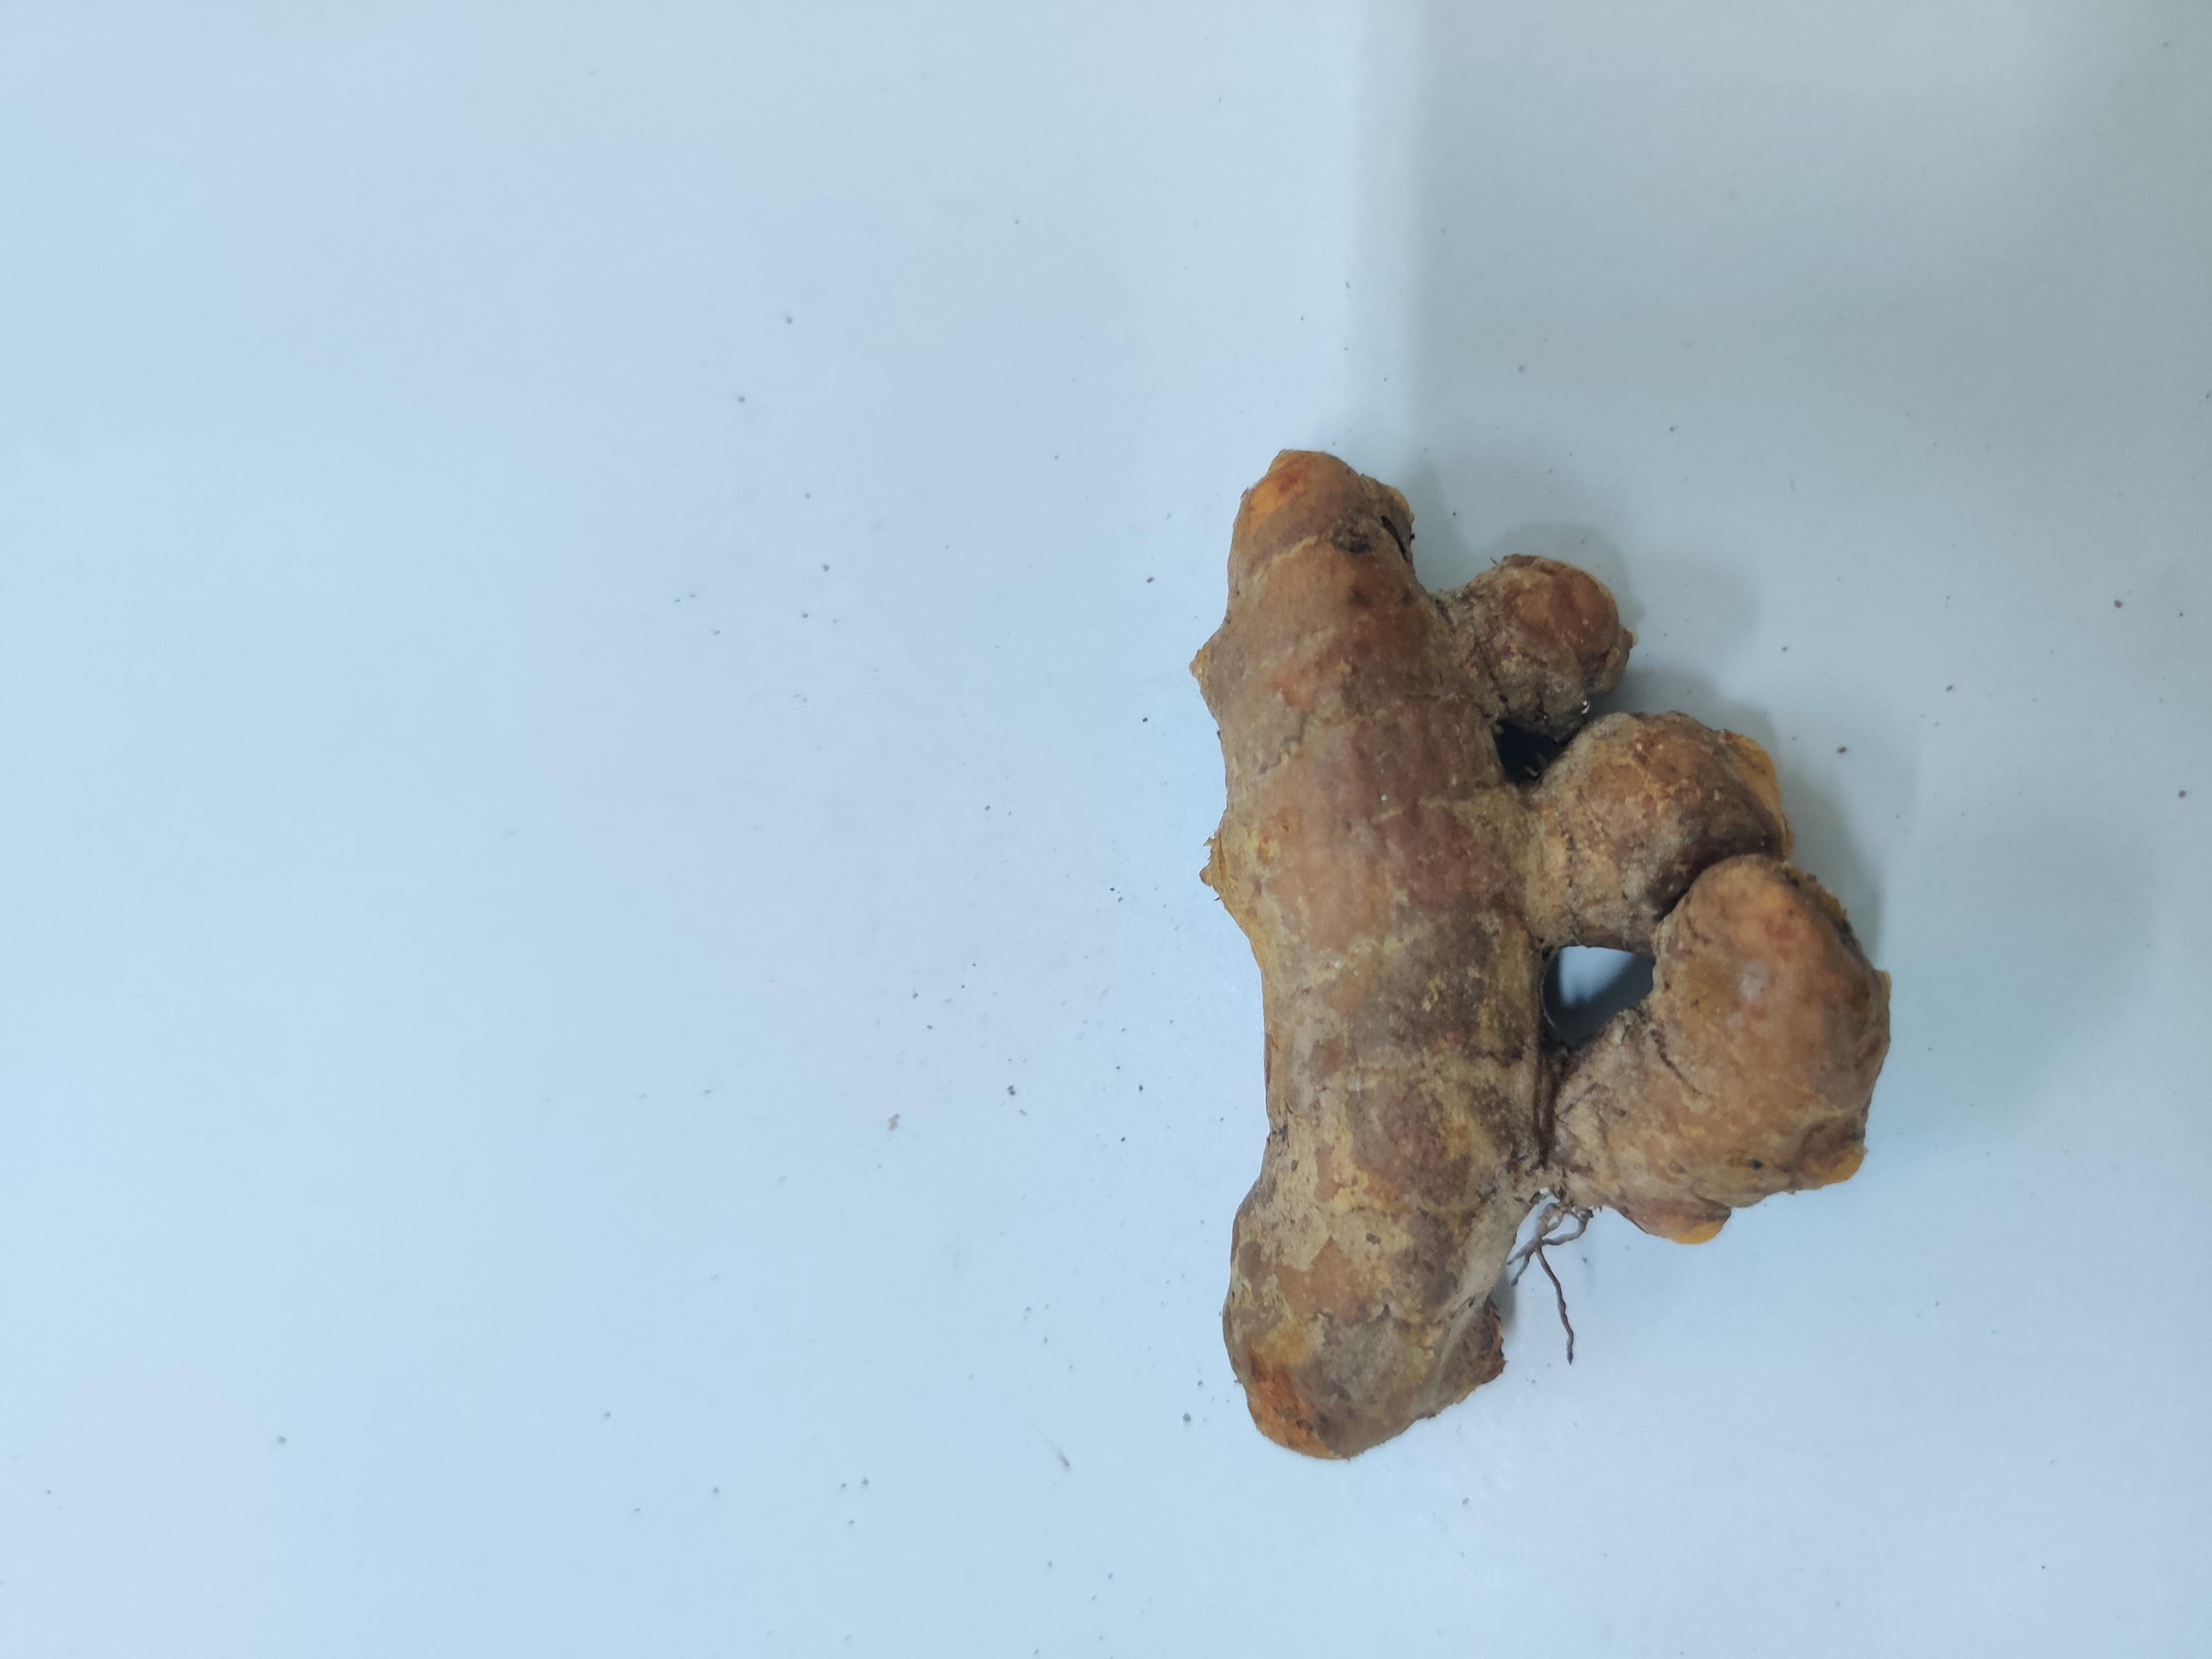
Crop: Turmeric
Condition: Severely Damaged